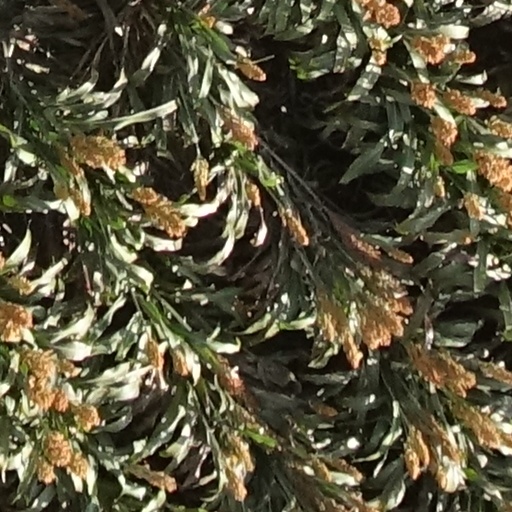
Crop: sorghum